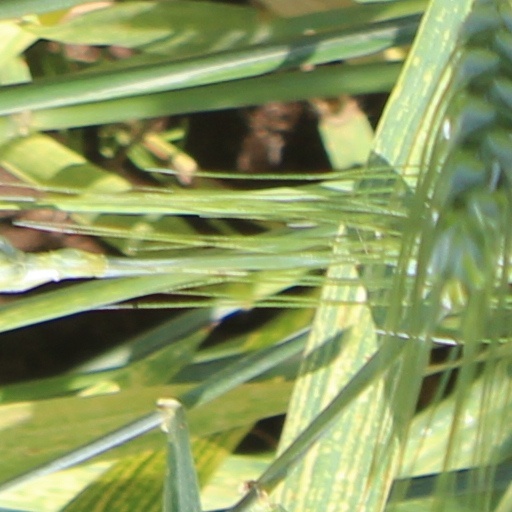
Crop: wheat